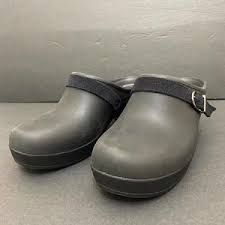
Label: Clog